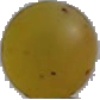
Label: Grape White 3